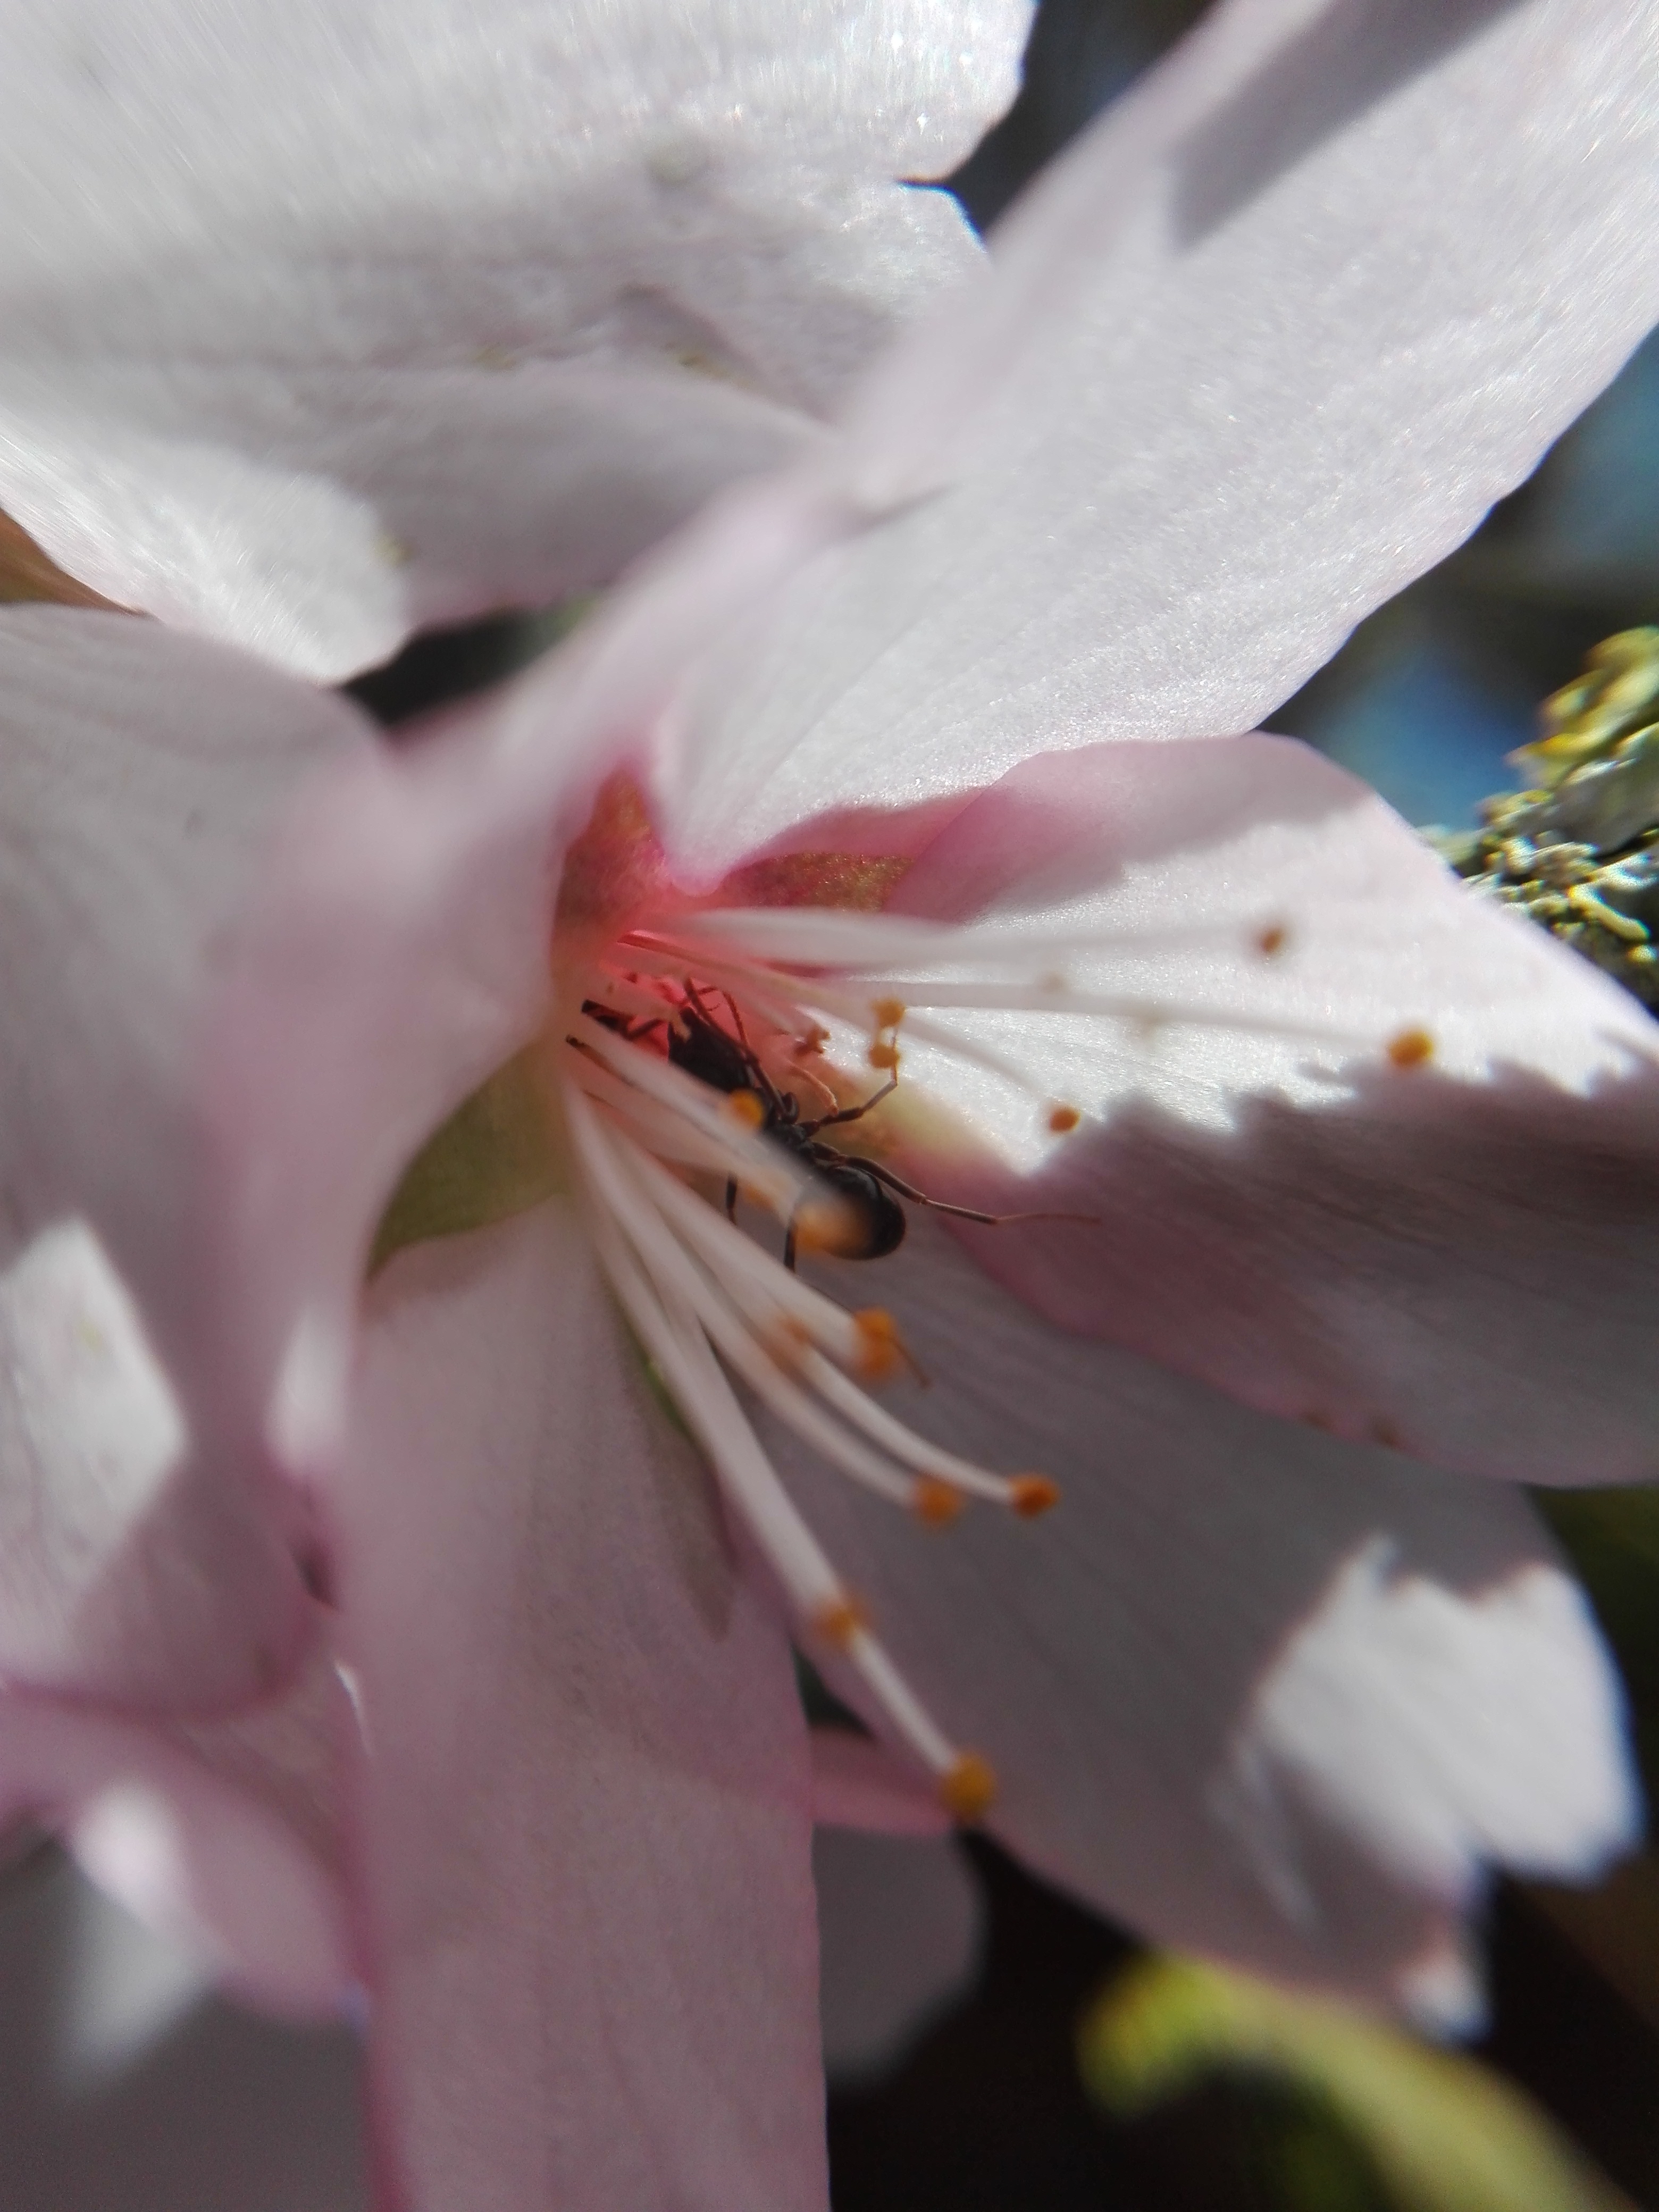
flower, blossom, pink, closeup, white, flora, petal, spring, macro photography, close up, pollen, plant, insect, membrane winged insect, plant stem, pollinator, nectar